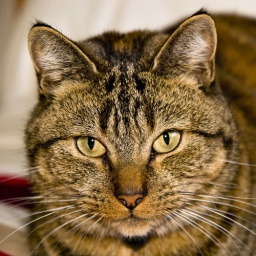
My buddy Charles' cat Milo. Took over my bed when I was visiting. Used my new Sigma 17-70 on her.